Interstate 77 in West Virginia

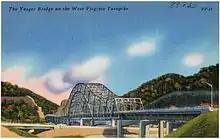
Postcard view of the Yeager Bridge

I-77/I-64 continues west along the north side of the Kanawha River closely parallel with US 60 after the turnpike ends. In eastern Charleston, the highway passes to the north of the historic Craik-Patton House. Continuing northwest, the road comes to interchanges serving the 35th Street Bridge and WV 114, the latter of which provides access to the West Virginia State Capitol. The route then enters downtown Charleston and crosses the Elk River before separating from I-64 at an interchange in north Charleston. I-77 heads northeasterly along the river until it meets the southern terminus of I-79 at a modified full Y interchange near Yeager Airport. (Instead of the expected treatment of I-77 as the primary route at this interchange, the following traffic movements are found: northbound I-77 through traffic curves to the left, while traffic to northbound I-79 exits right; southbound I-77 through traffic curves to the right and merges on the right with traffic from southbound I-79, while traffic to northbound I-79 both exits and merges on the left; southbound I-79 traffic merges on the left with traffic from southbound I-77, while traffic to northbound I-77 both exits and merges on the left.) I-77 then heads north into rural Kanawha County. After passing interchanges with CR 27, CR 29, WV 622, and CR 21 in Sissonville, the freeway enters Jackson County near Goldtown.